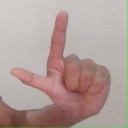
अक्षर: ल